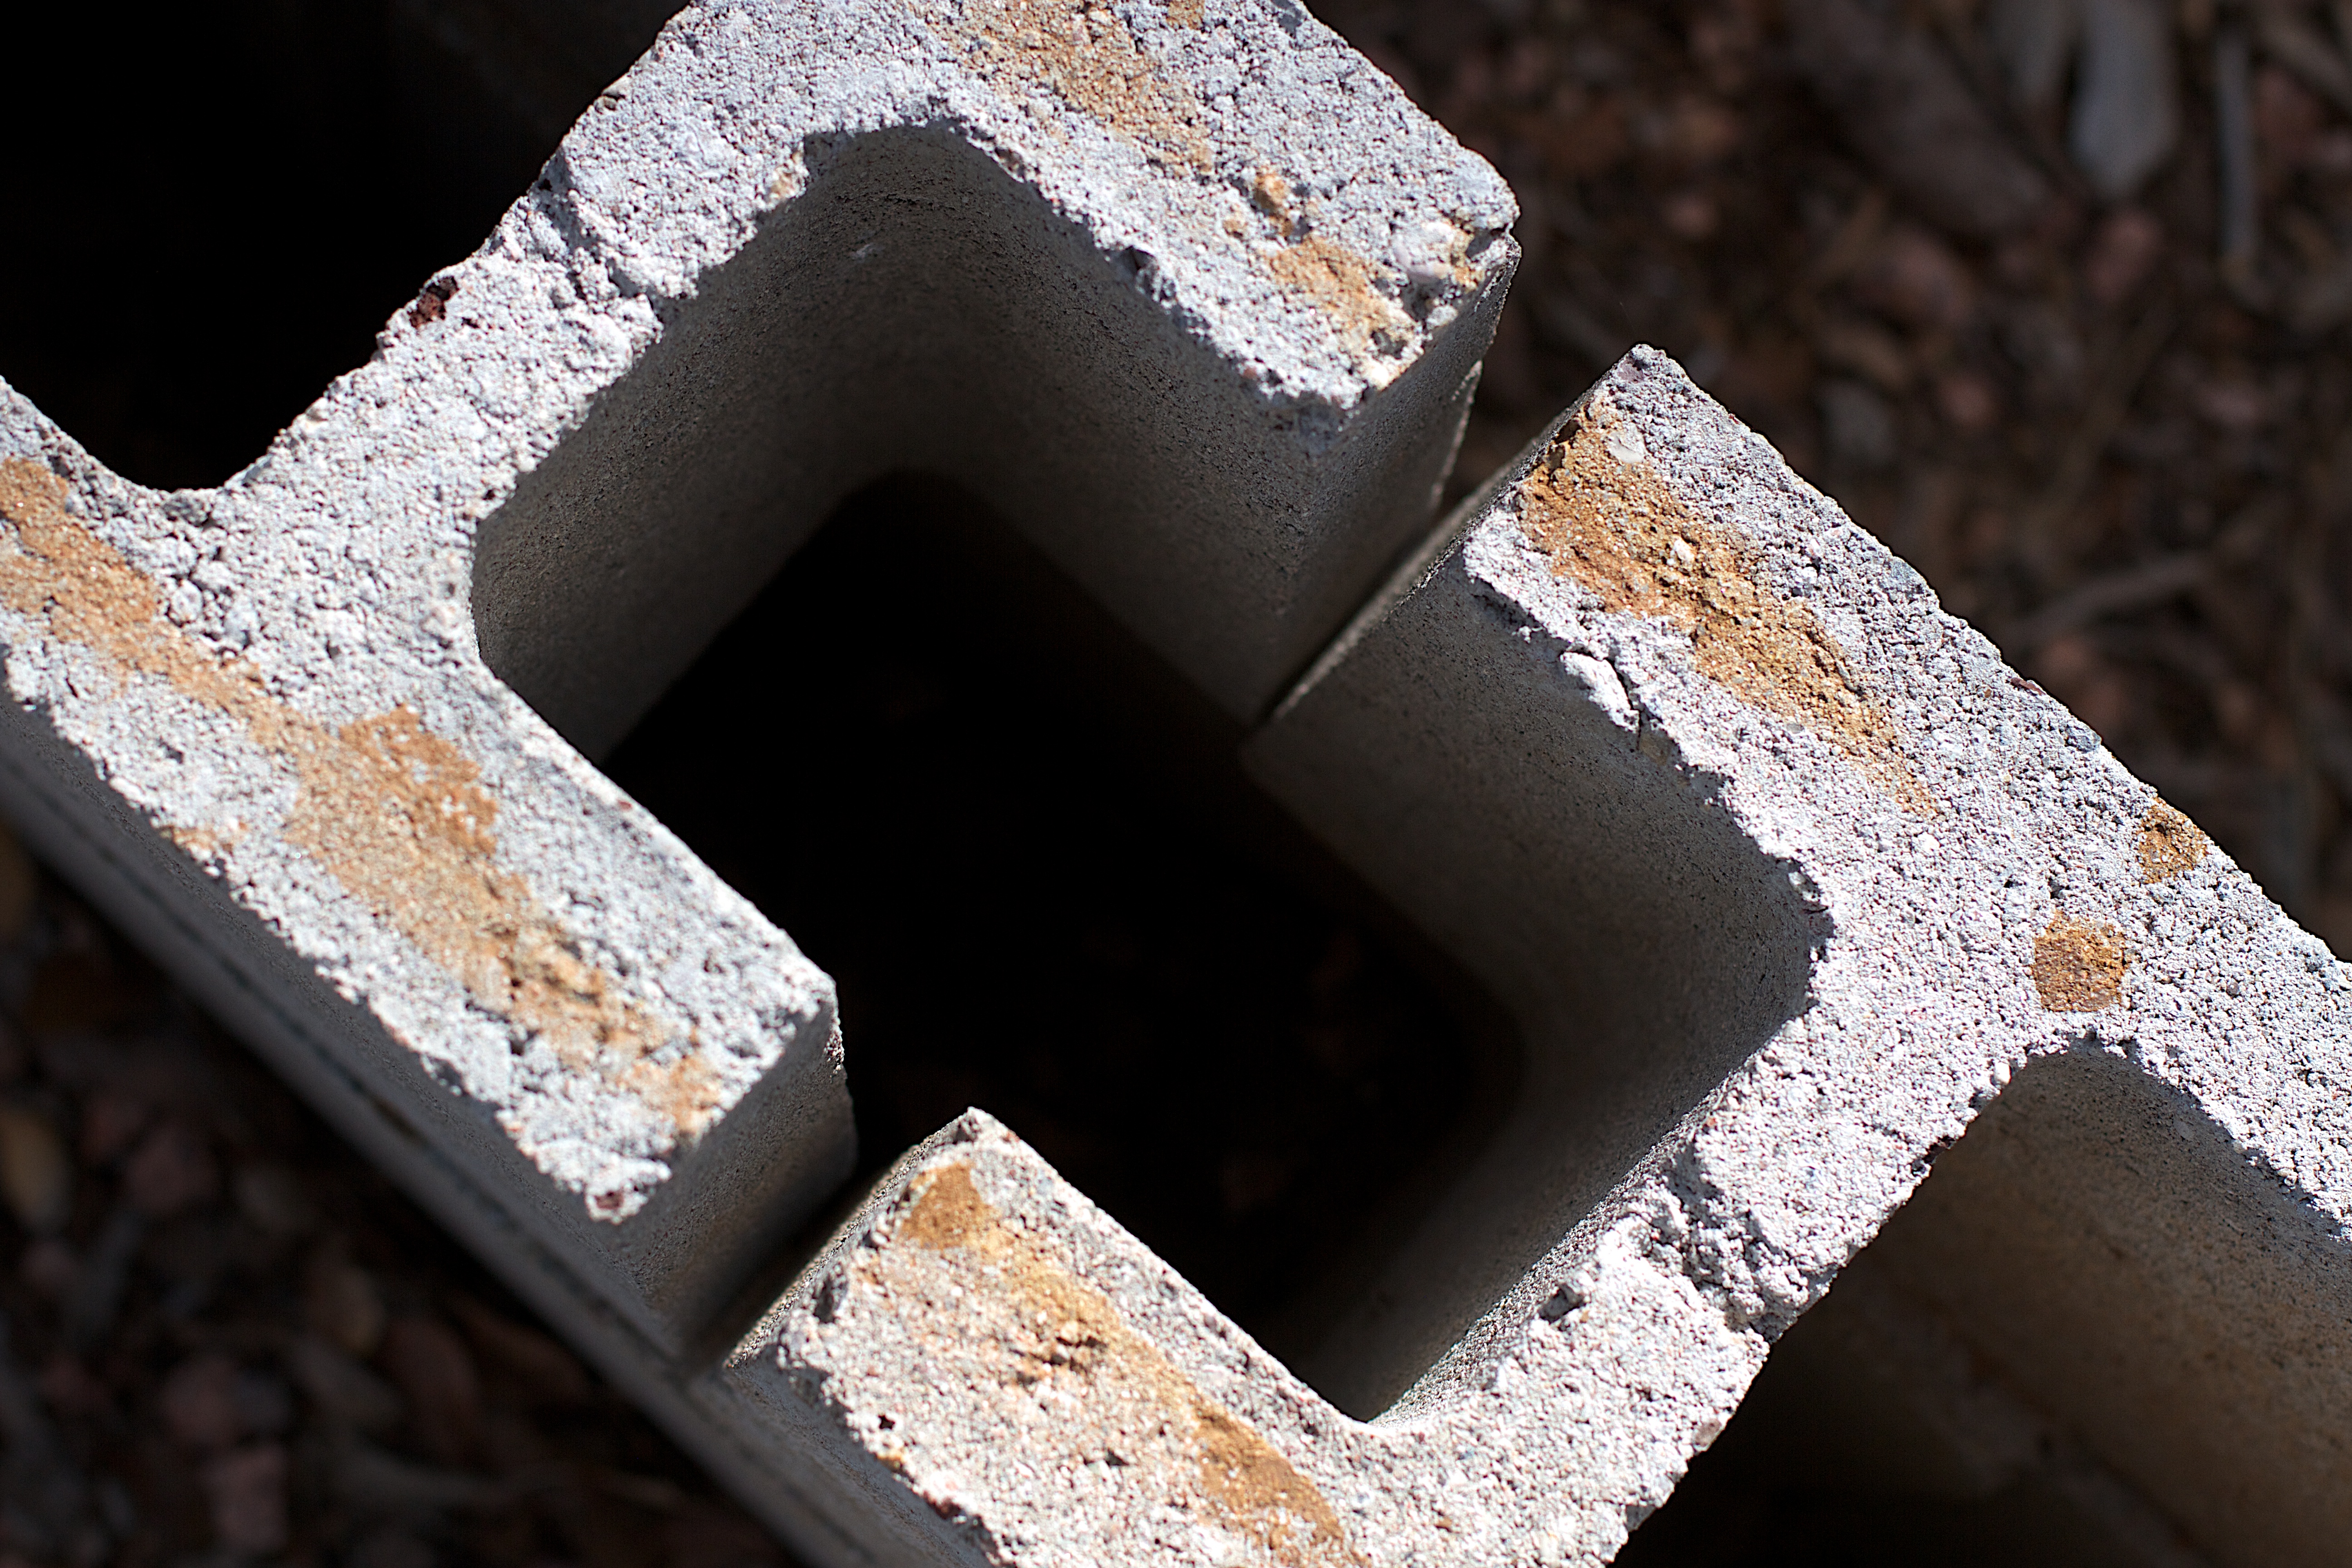
wing, wood, number, soil, material, close up, iron, macro photography